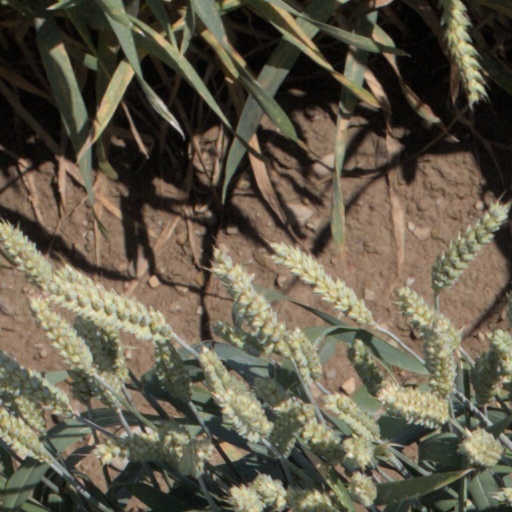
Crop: wheat